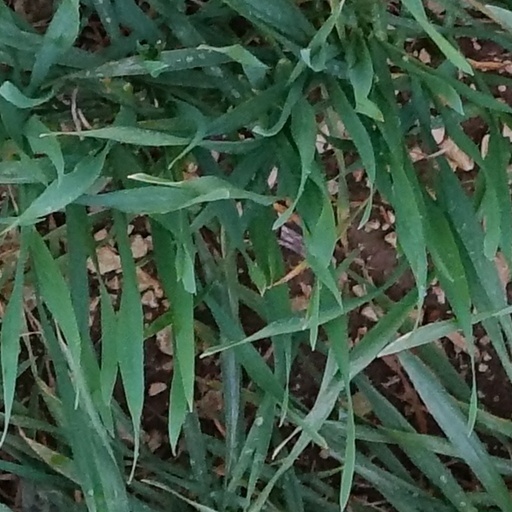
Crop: wheat